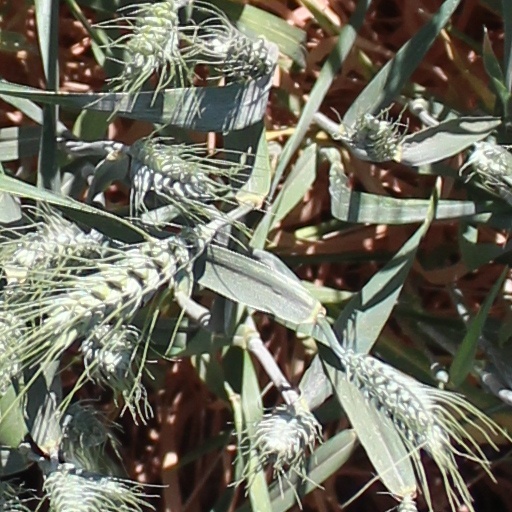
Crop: wheat